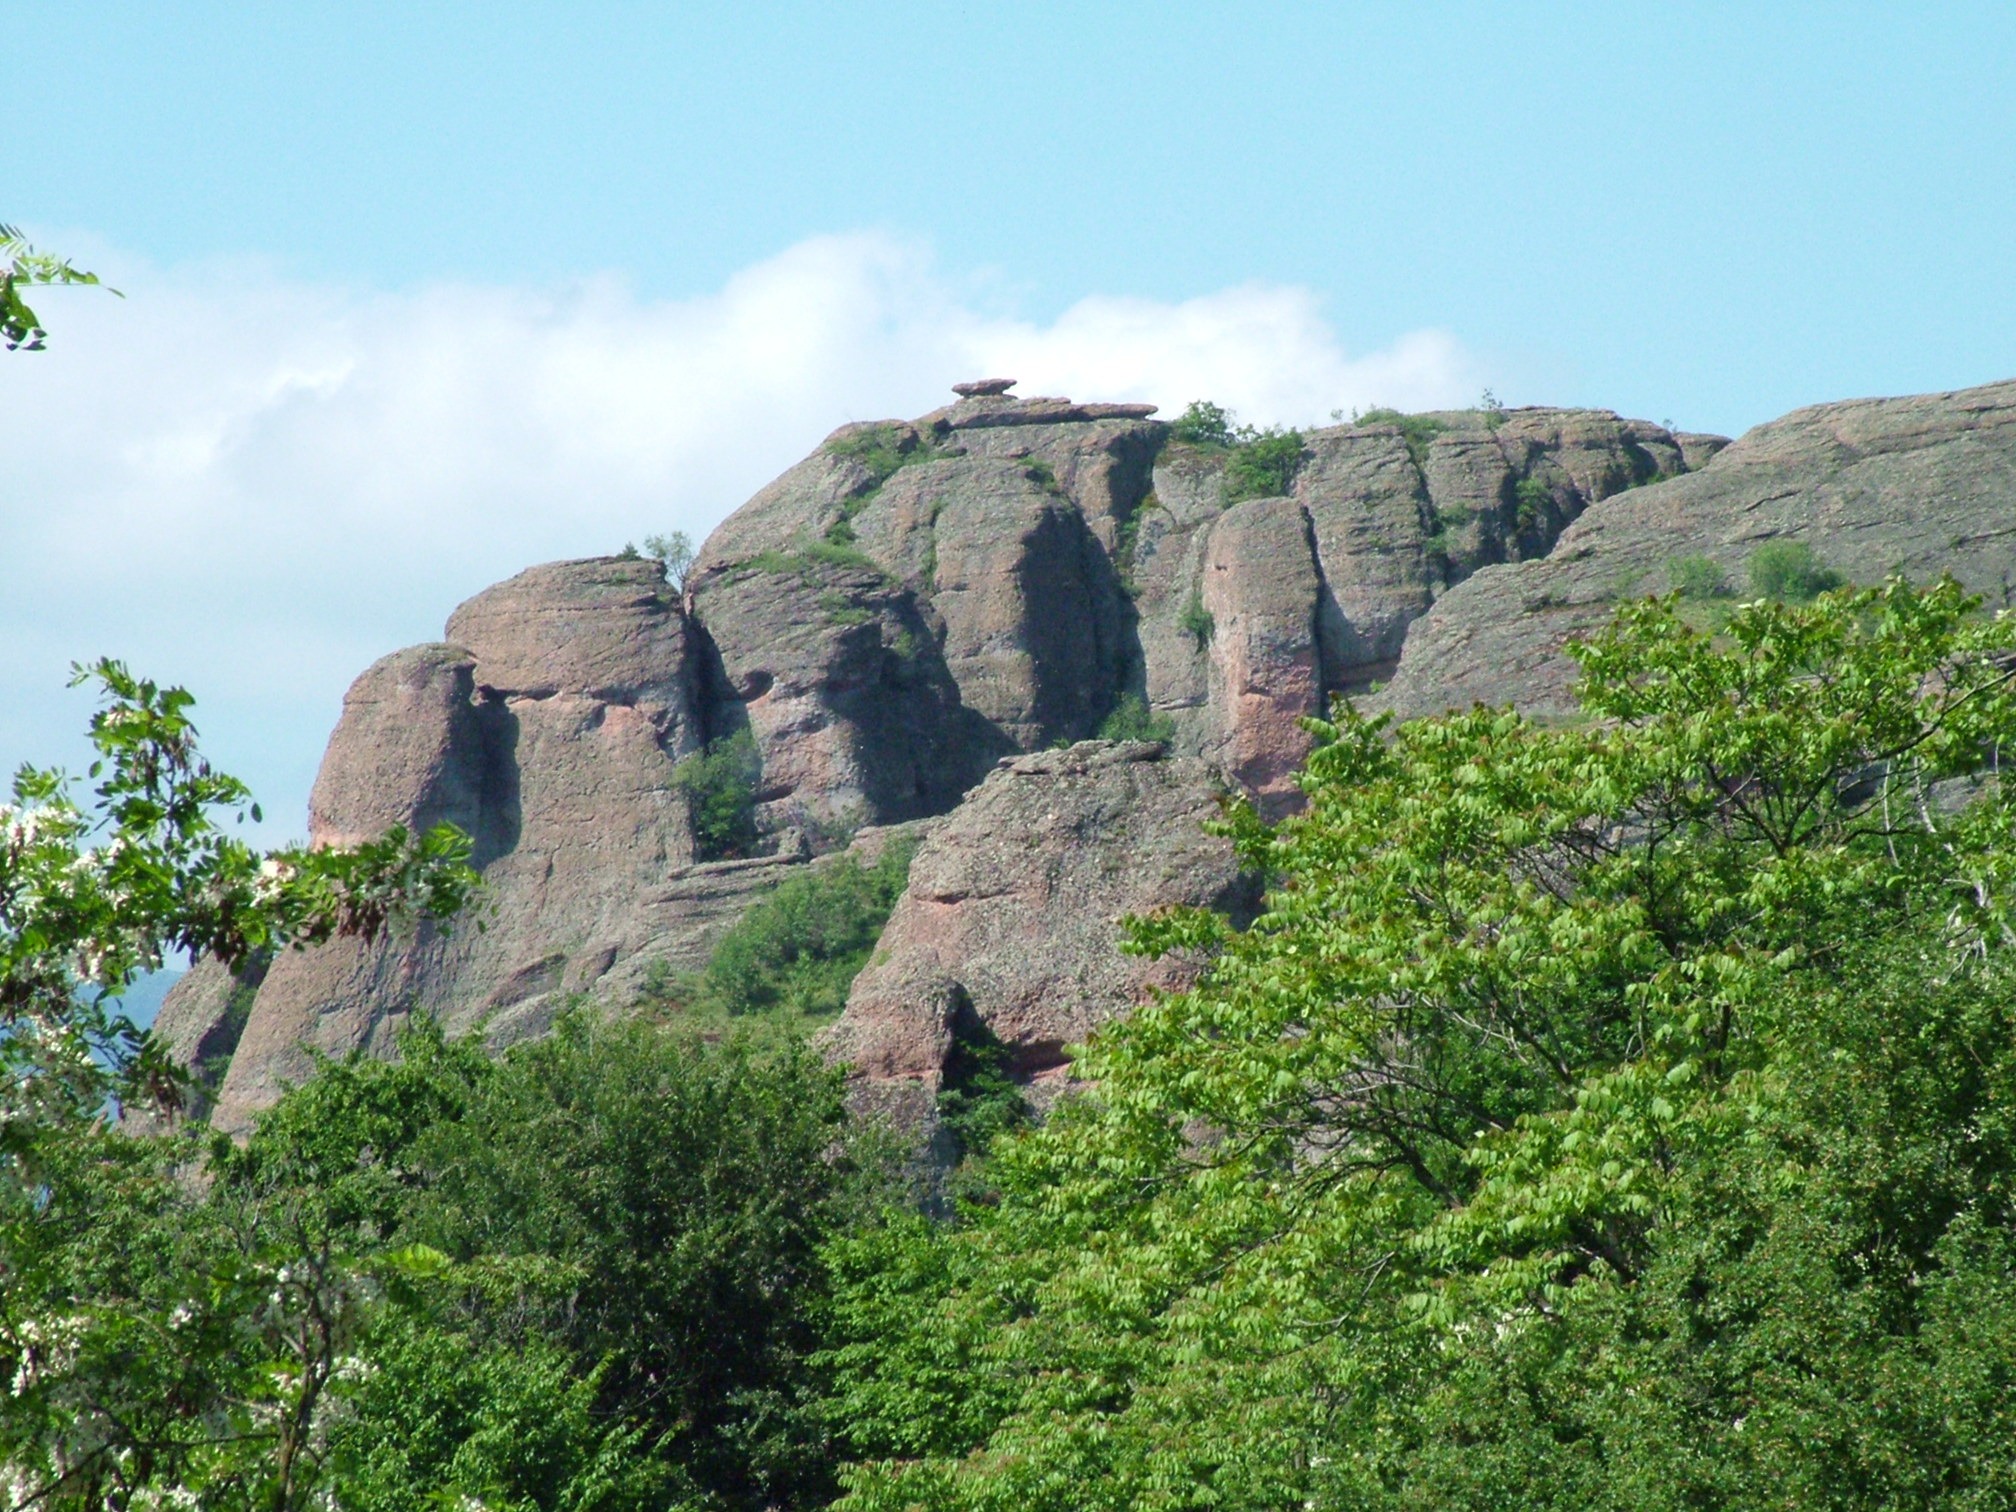
landscape, tree, nature, outdoor, rock, wilderness, mountain, hill, flower, valley, land, cliff, wild, environment, jungle, tranquil, scenic, natural, scenery, terrain, rocks, geology, mountains, ruins, vegetation, badlands, plateau, ecosystem, bulgaria, belogradchik